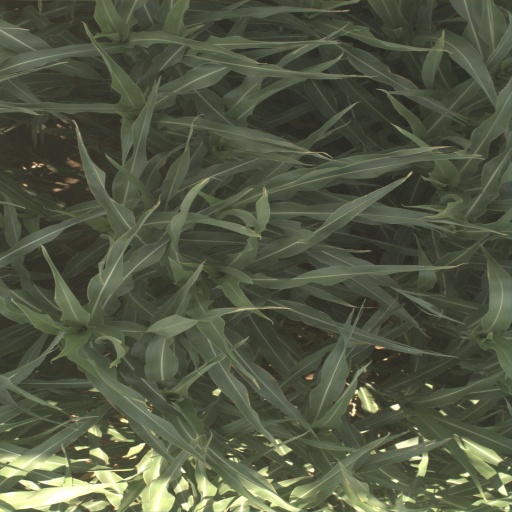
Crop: sorghum